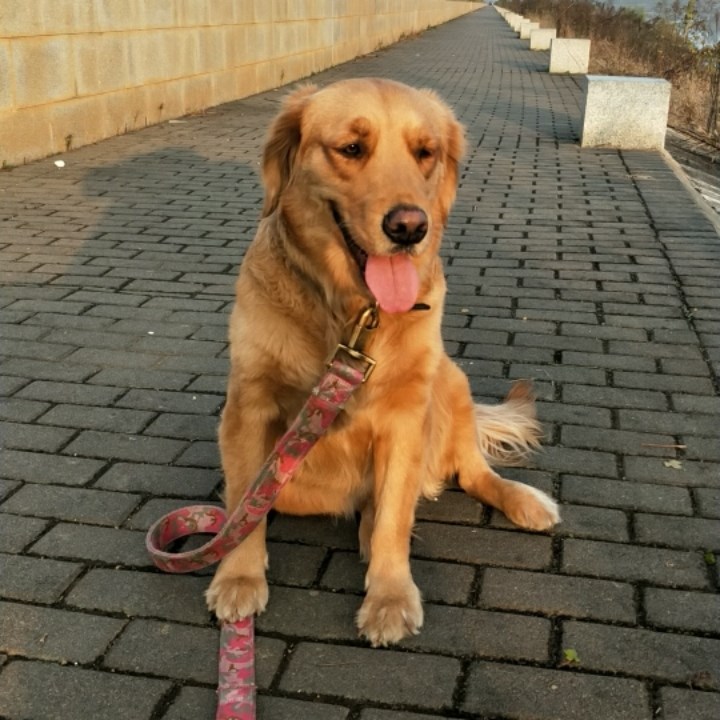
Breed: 5355-n000126-golden_retriever